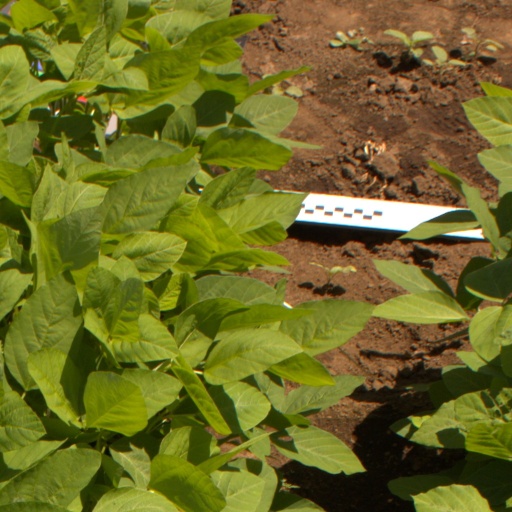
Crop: soybean